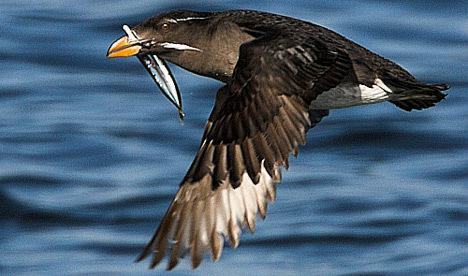
A photo of a rhinoceros auklet